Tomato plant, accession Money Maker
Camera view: vertical (180 deg); turntable rotation: 150 degrees
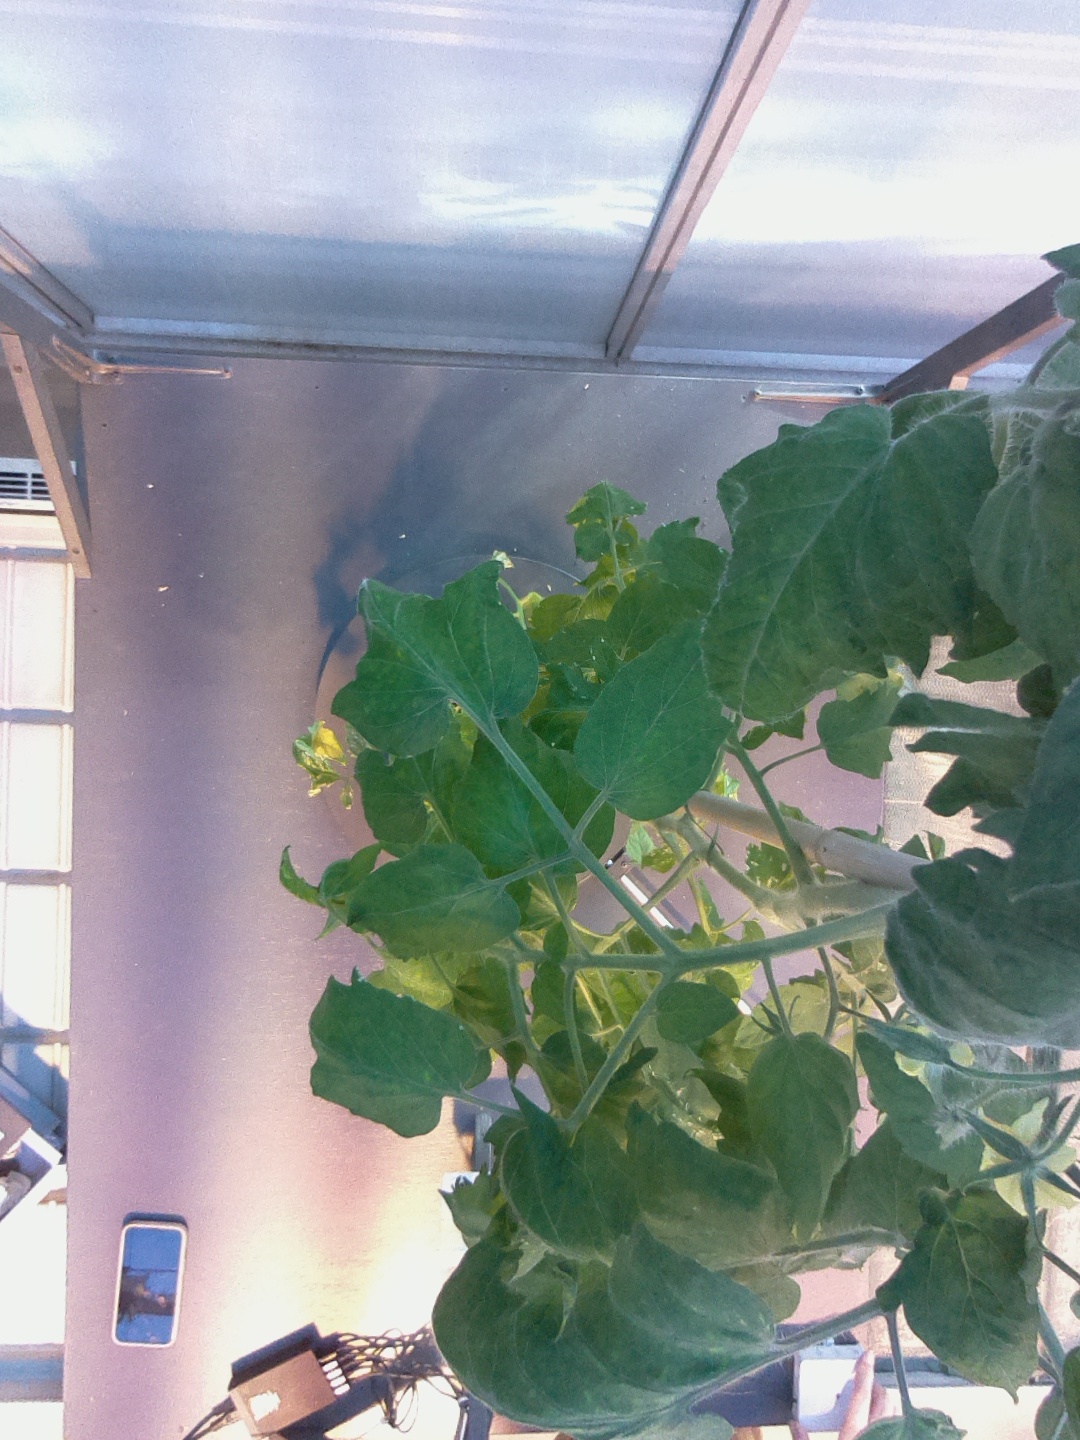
BBCH growth stage 68: Full flowering, 80%-90% of flowers open, more petals falling